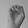
ASL letter: E